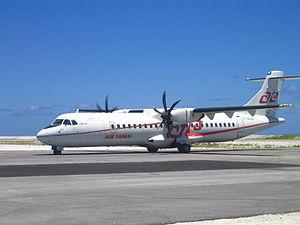
ATR 72 d'Air Tahiti en Polynésie française
Air Tahiti est une compagnie aérienne régulière française qui exerce ses activités en Polynésie française. Société privée, elle assure toutefois une mission de service public non officielle. Plateforme de correspondance : aéroport de Tahiti Faa'a.
L'entreprise Avions de transport régional, abrégée en ATR, est un groupement d'intérêt économique franco-italien fondé en 1982 spécialisé dans la construction aéronautique d'avions turbopropulseurs pouvant transporter de 48 à 78 personnes.